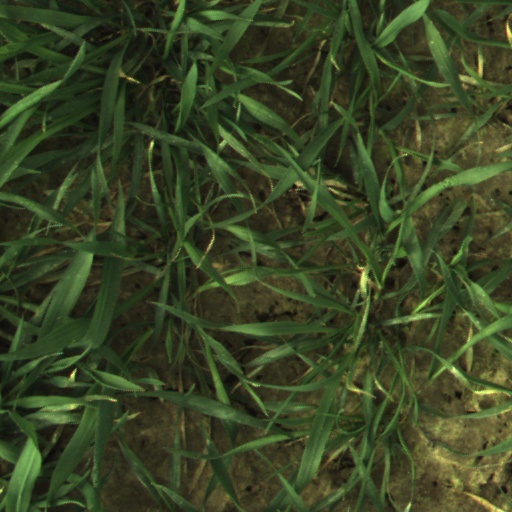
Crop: wheat